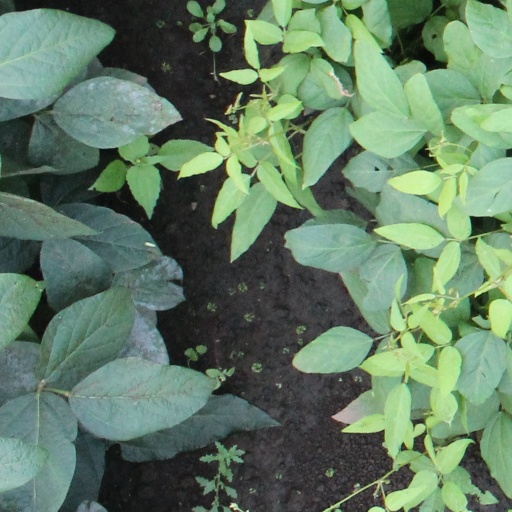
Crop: soybean